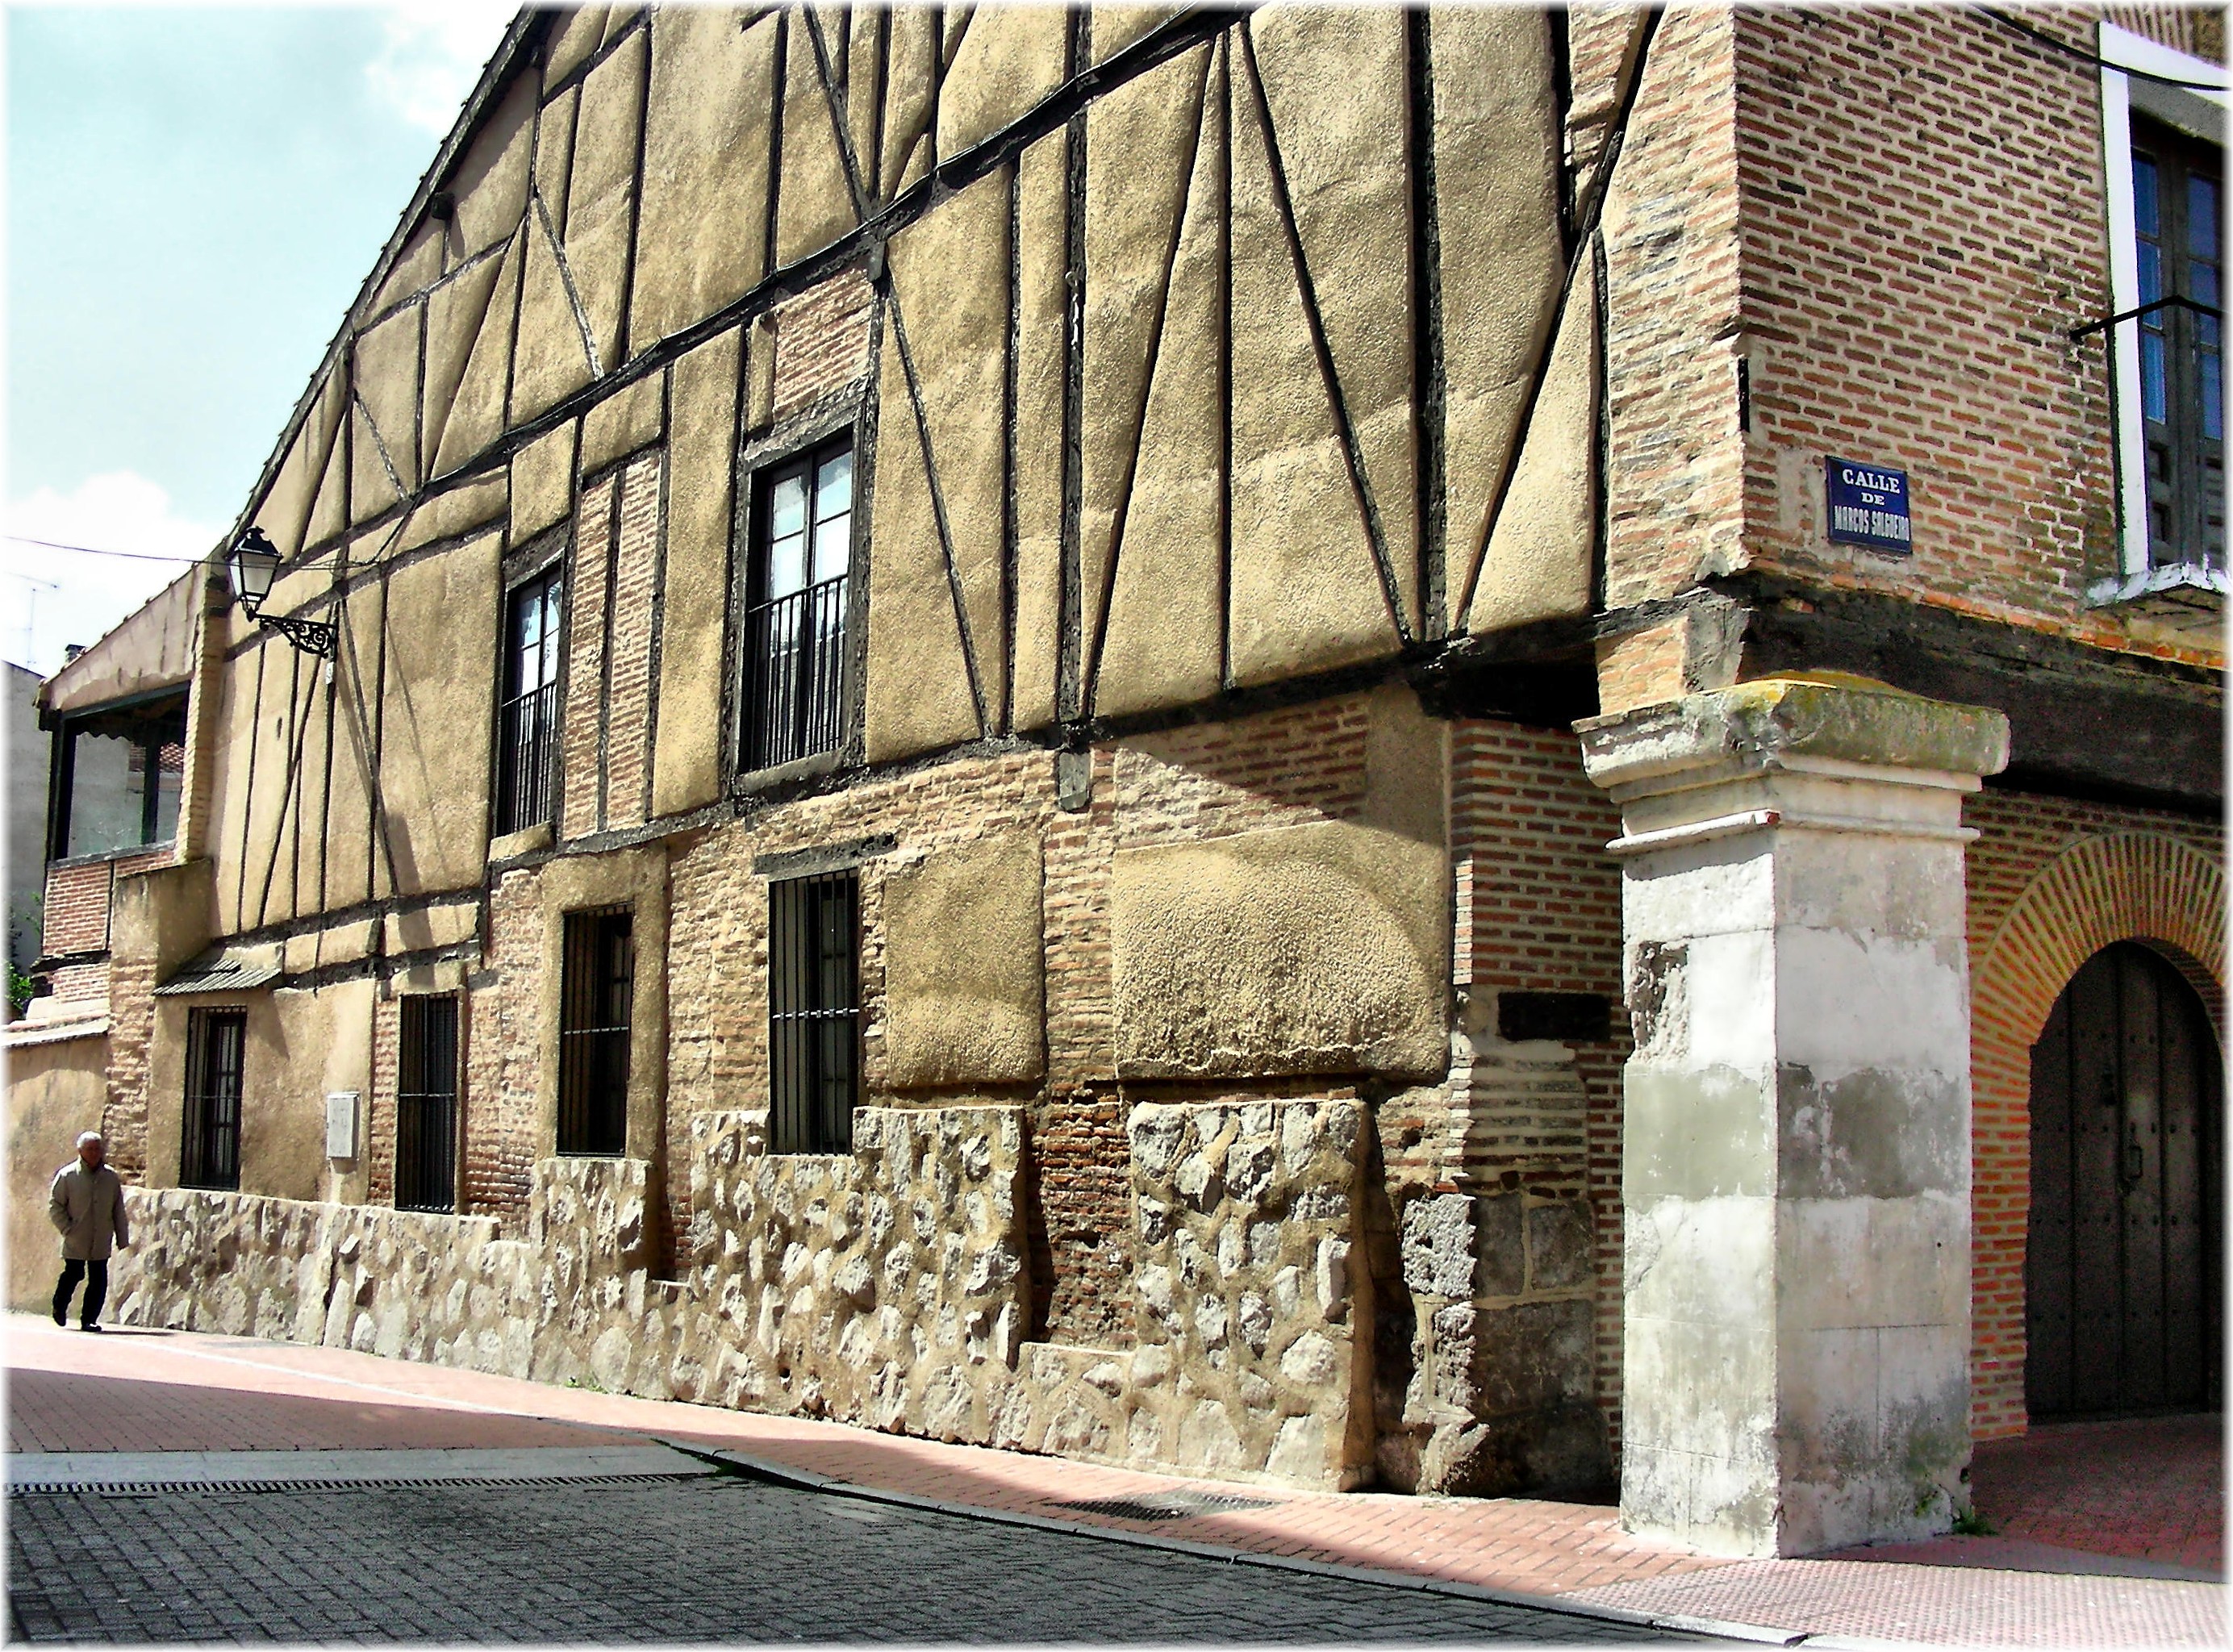
architecture, street, house, town, building, wall, downtown, europe, facade, spain, arquitectura, europa, synagogue, history, valladolid, pueblos, mygearandme, estate, espana, castillaleon, pobos, neighbourhood, olmedo, urban area, ancient history